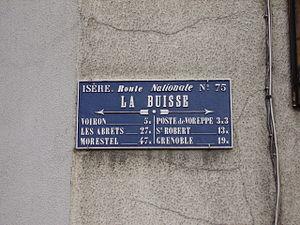
La Buisse est une commune française située dans le département de l'Isère en région Auvergne-Rhône-Alpes.